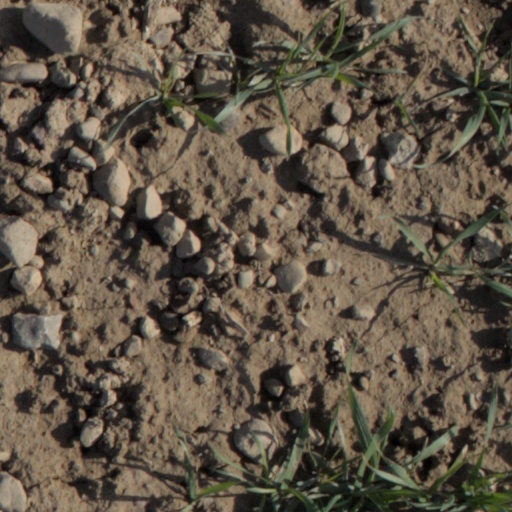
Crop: wheat